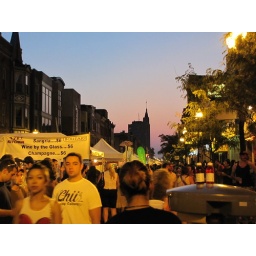
Not the greatest photo, but I like The Coyote in the distance against the pink sky